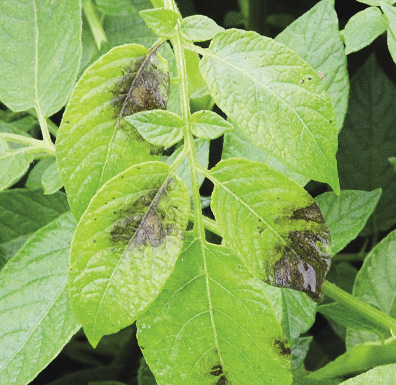
Labels: Potato leaf late blight, Potato leaf late blight, Potato leaf late blight